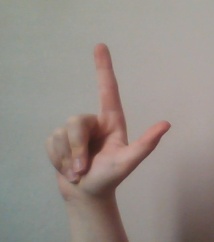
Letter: laam